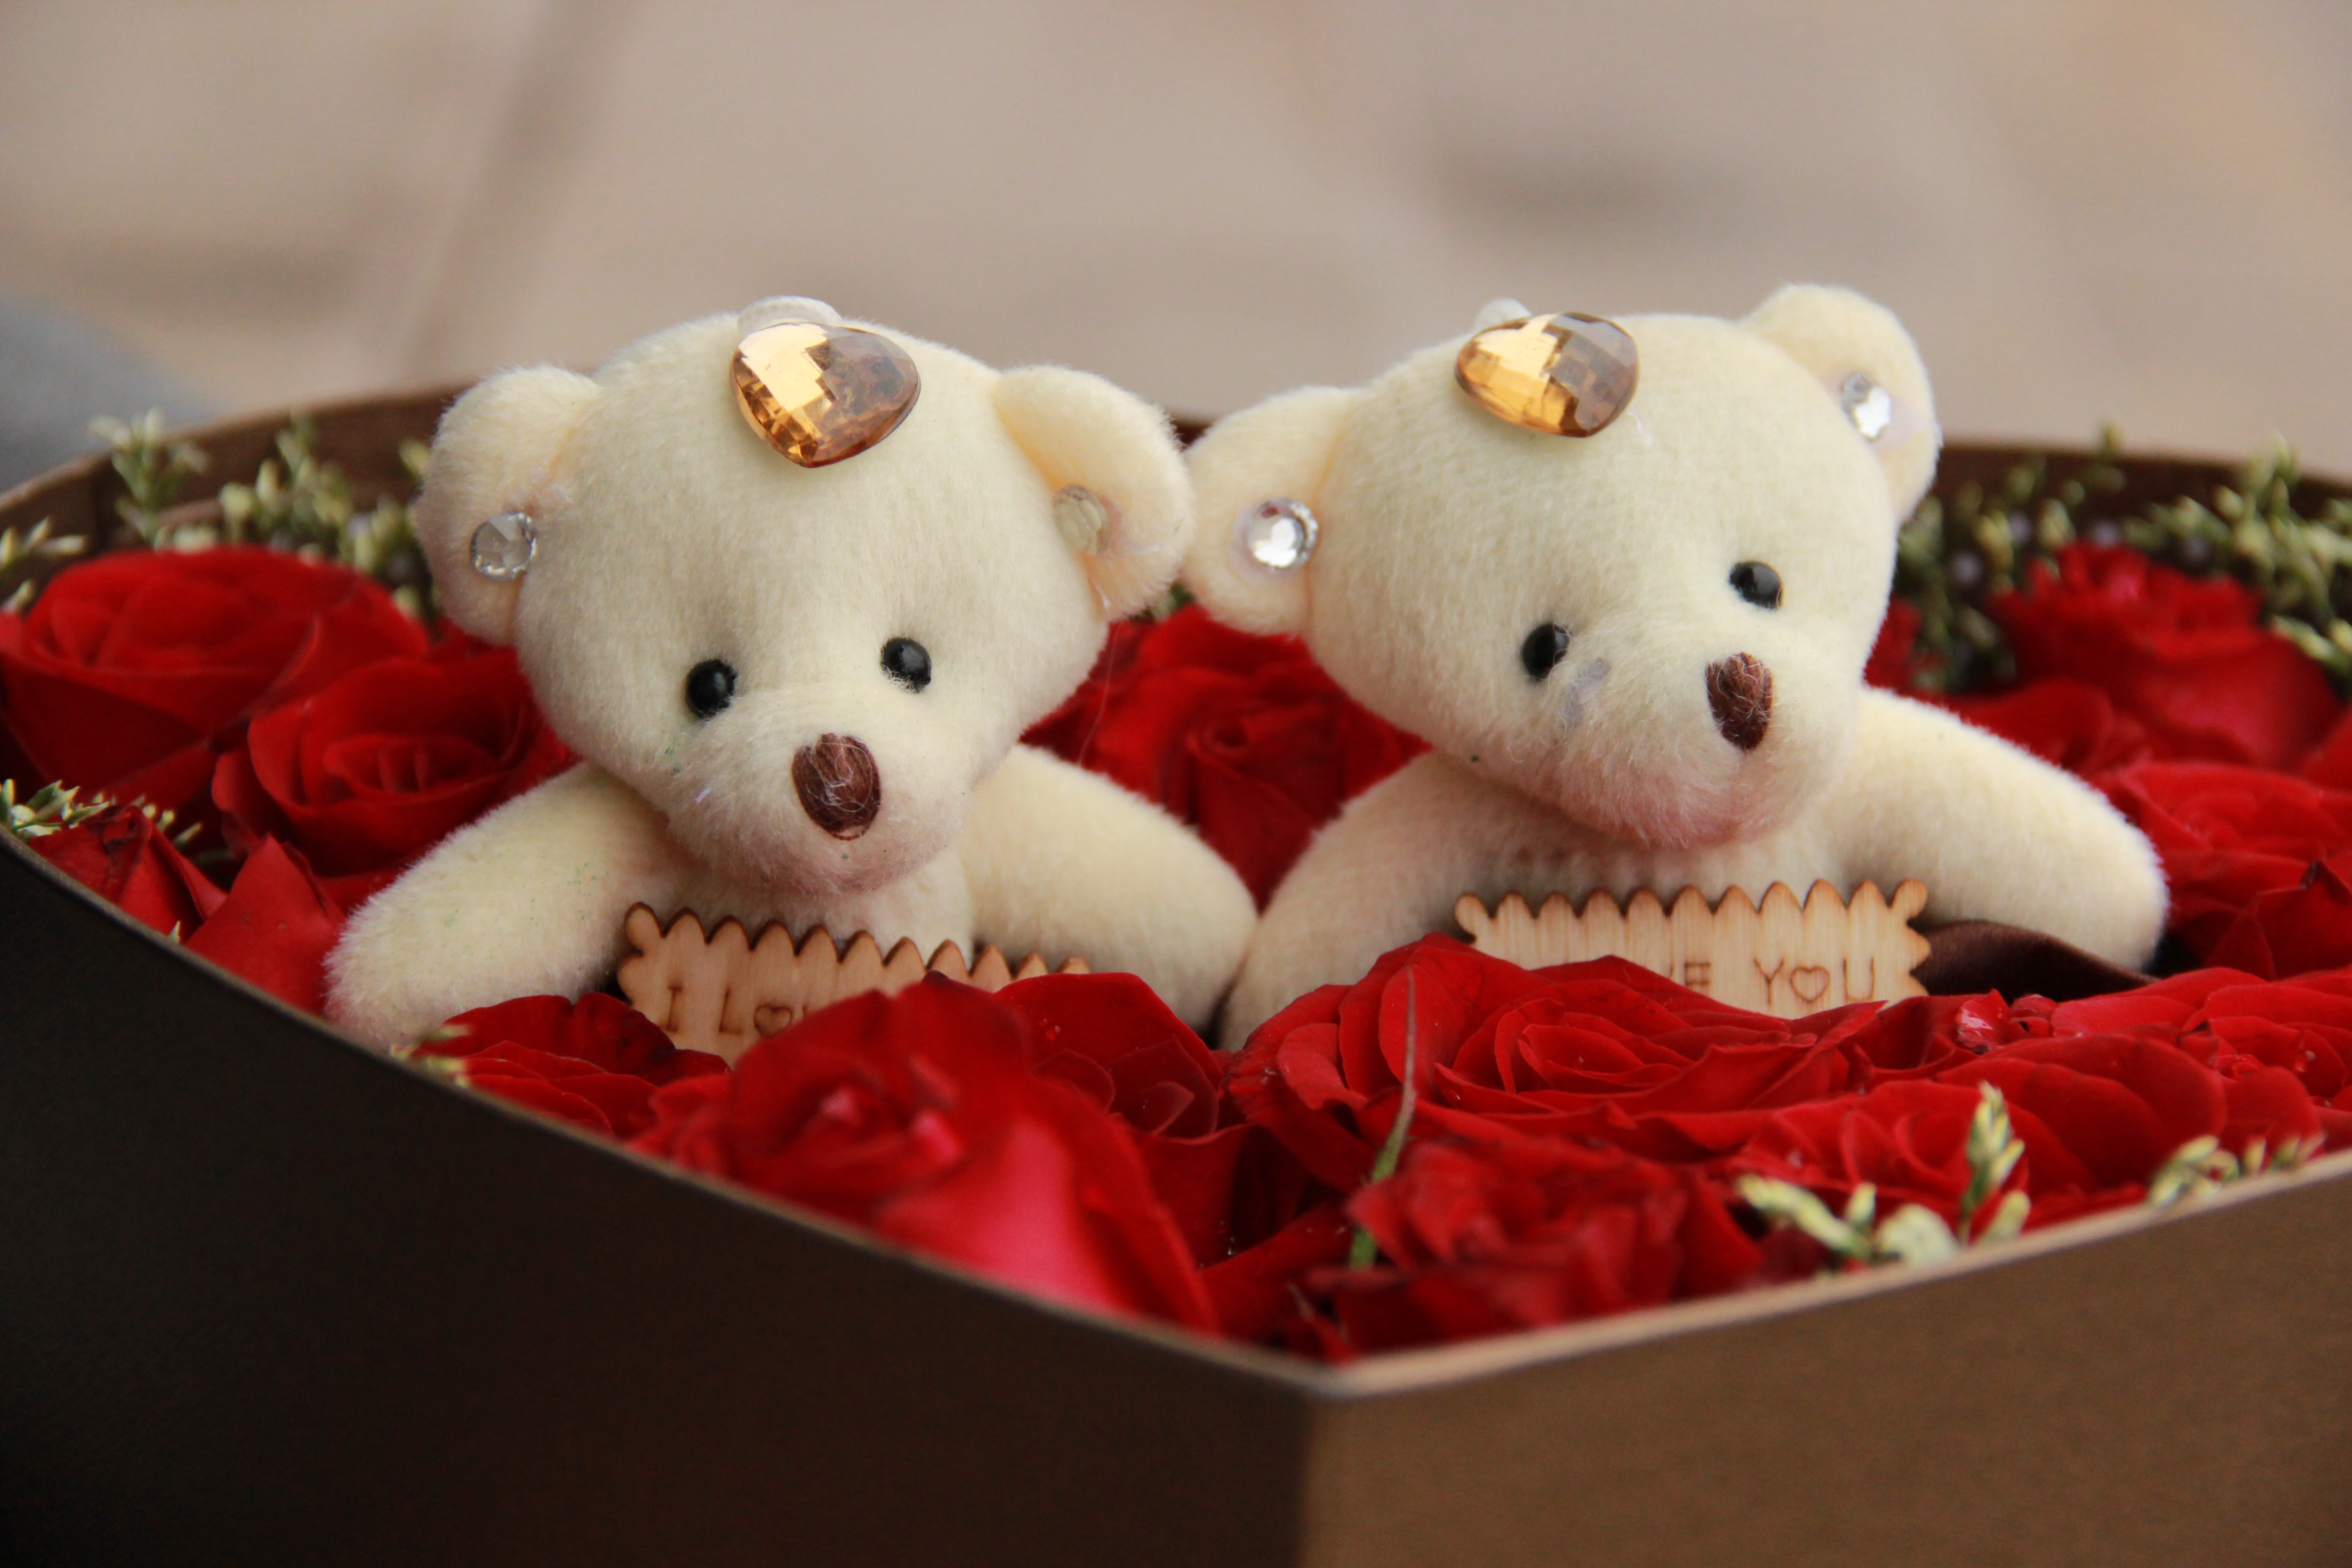
flower, bear, love, gift, rose, red, romantic, toy, teddy bear, textile, plush, cubs, valentine's day, stuffed toy